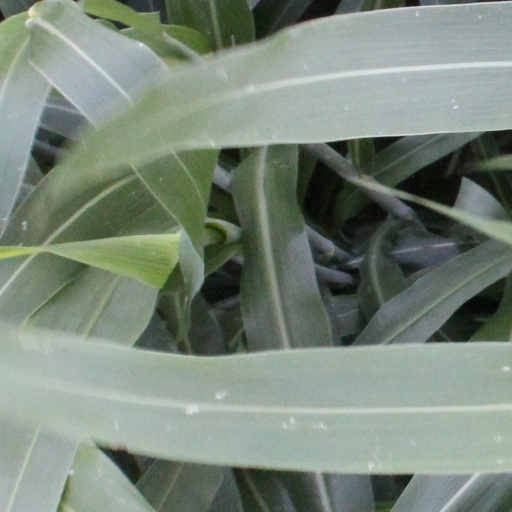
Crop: sorghum